Gerard John Schaefer

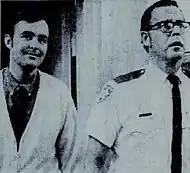
Schaefer, pictured on the date of his formal sentencing to life imprisonment for the murders of Place and Jessup on October 4, 1973

Following the closing arguments, the jury began their deliberations at 3:45 p.m. They deliberated for five hours and ten minutes before returning with two verdicts of first-degree murder, which Judge Trowbridge formally announced to the court at 11:05 p.m. Upon receipt of this verdict, Schaefer proclaimed his innocence, stating to reporters: "That's the roll of the dice. I had a good defense [but] I'm innocent."